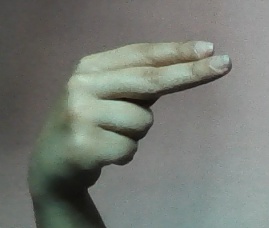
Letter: ain